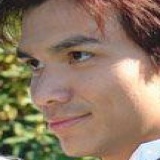
ca sĩ Mạnh Quỳnh